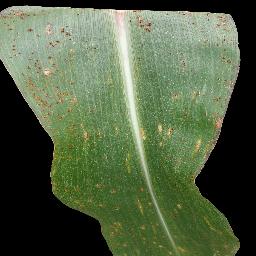
Label: Corn_(Maize)___Common_Rust